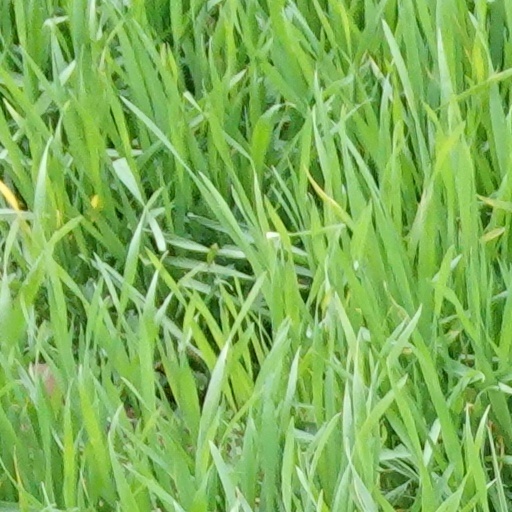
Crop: wheat